Energy in Bulgaria

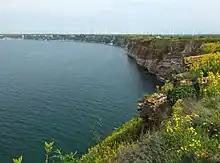
Wind turbines at Cape Kaliakra

As of August 2023, Bulgaria imports 3 million barrels per month of Russian-produced oil and is the fourth-largest importer of Russian-produced oil in the world. Only India, China and Turkey import more Russian-produced oil than Bulgaria.